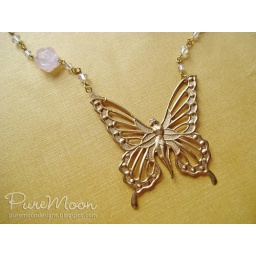
pari pari means fairy in Malay. large vintage brass butterfly winged fairy with Swarovski crystals and carved rose quartz beads.